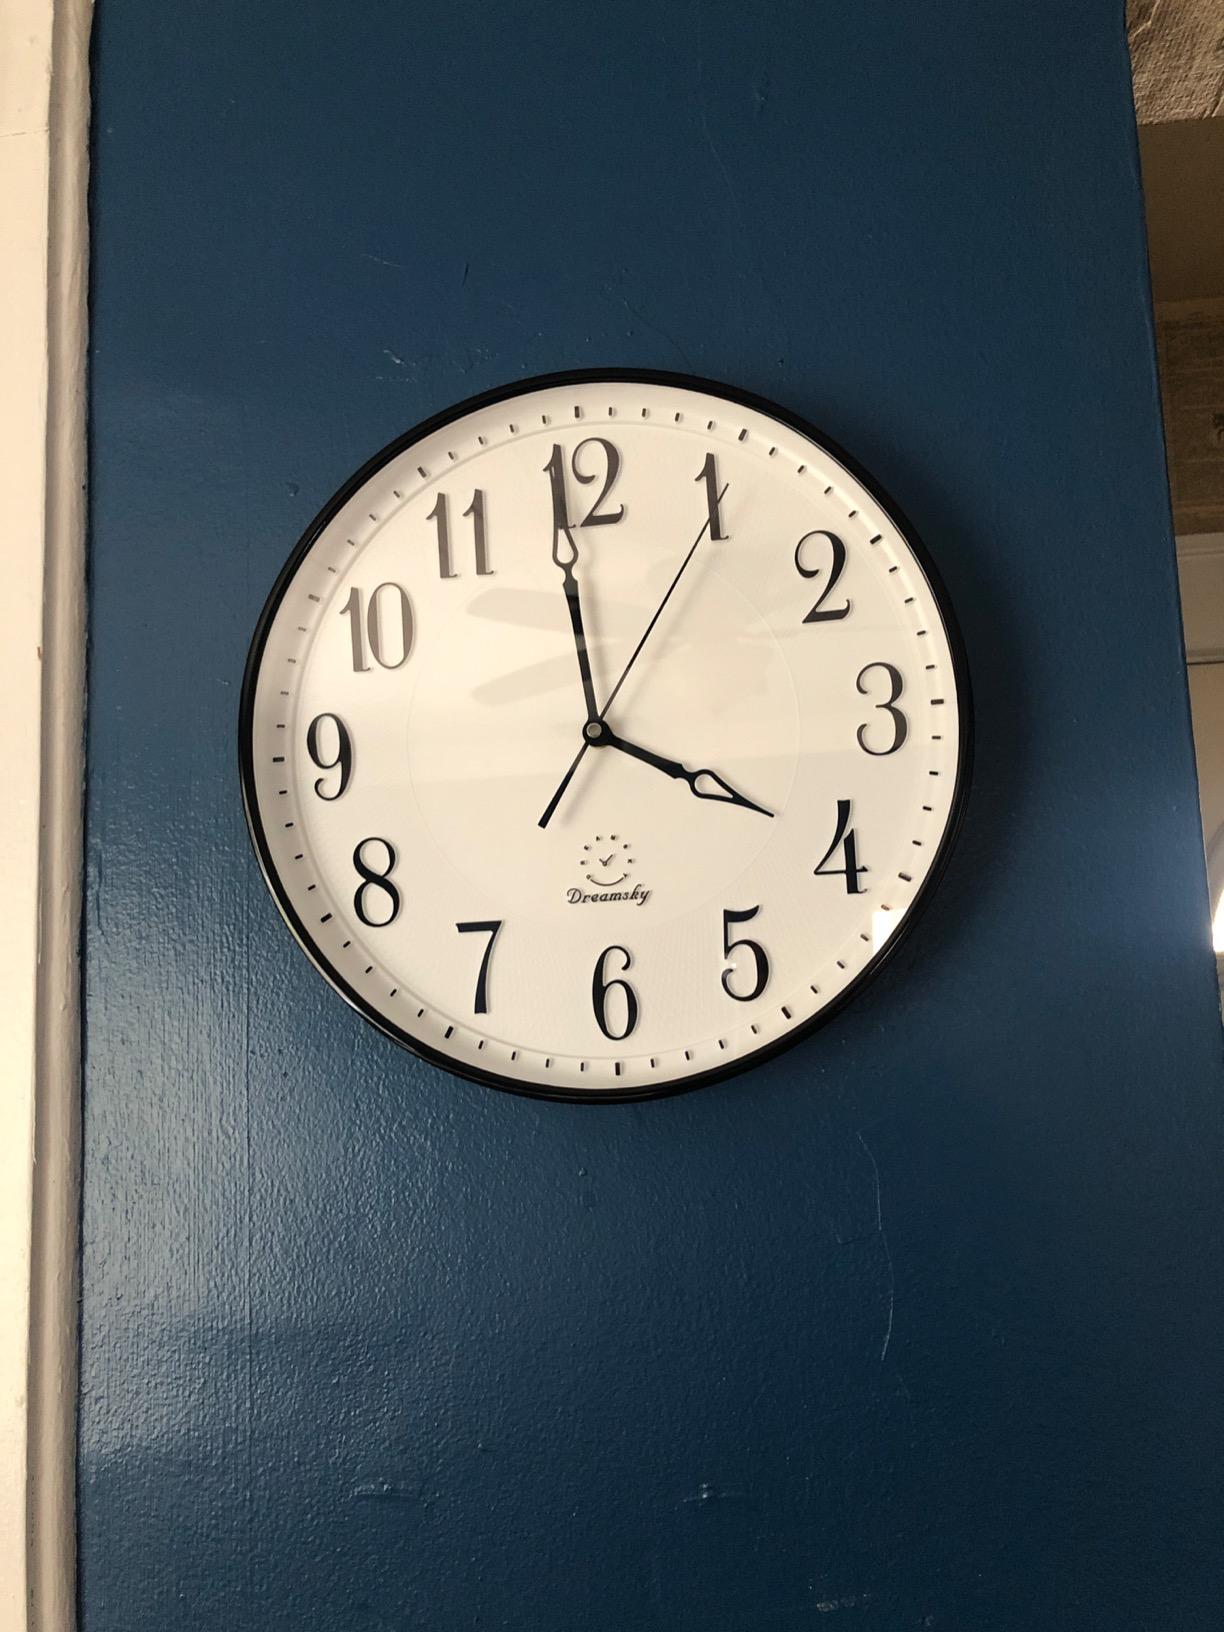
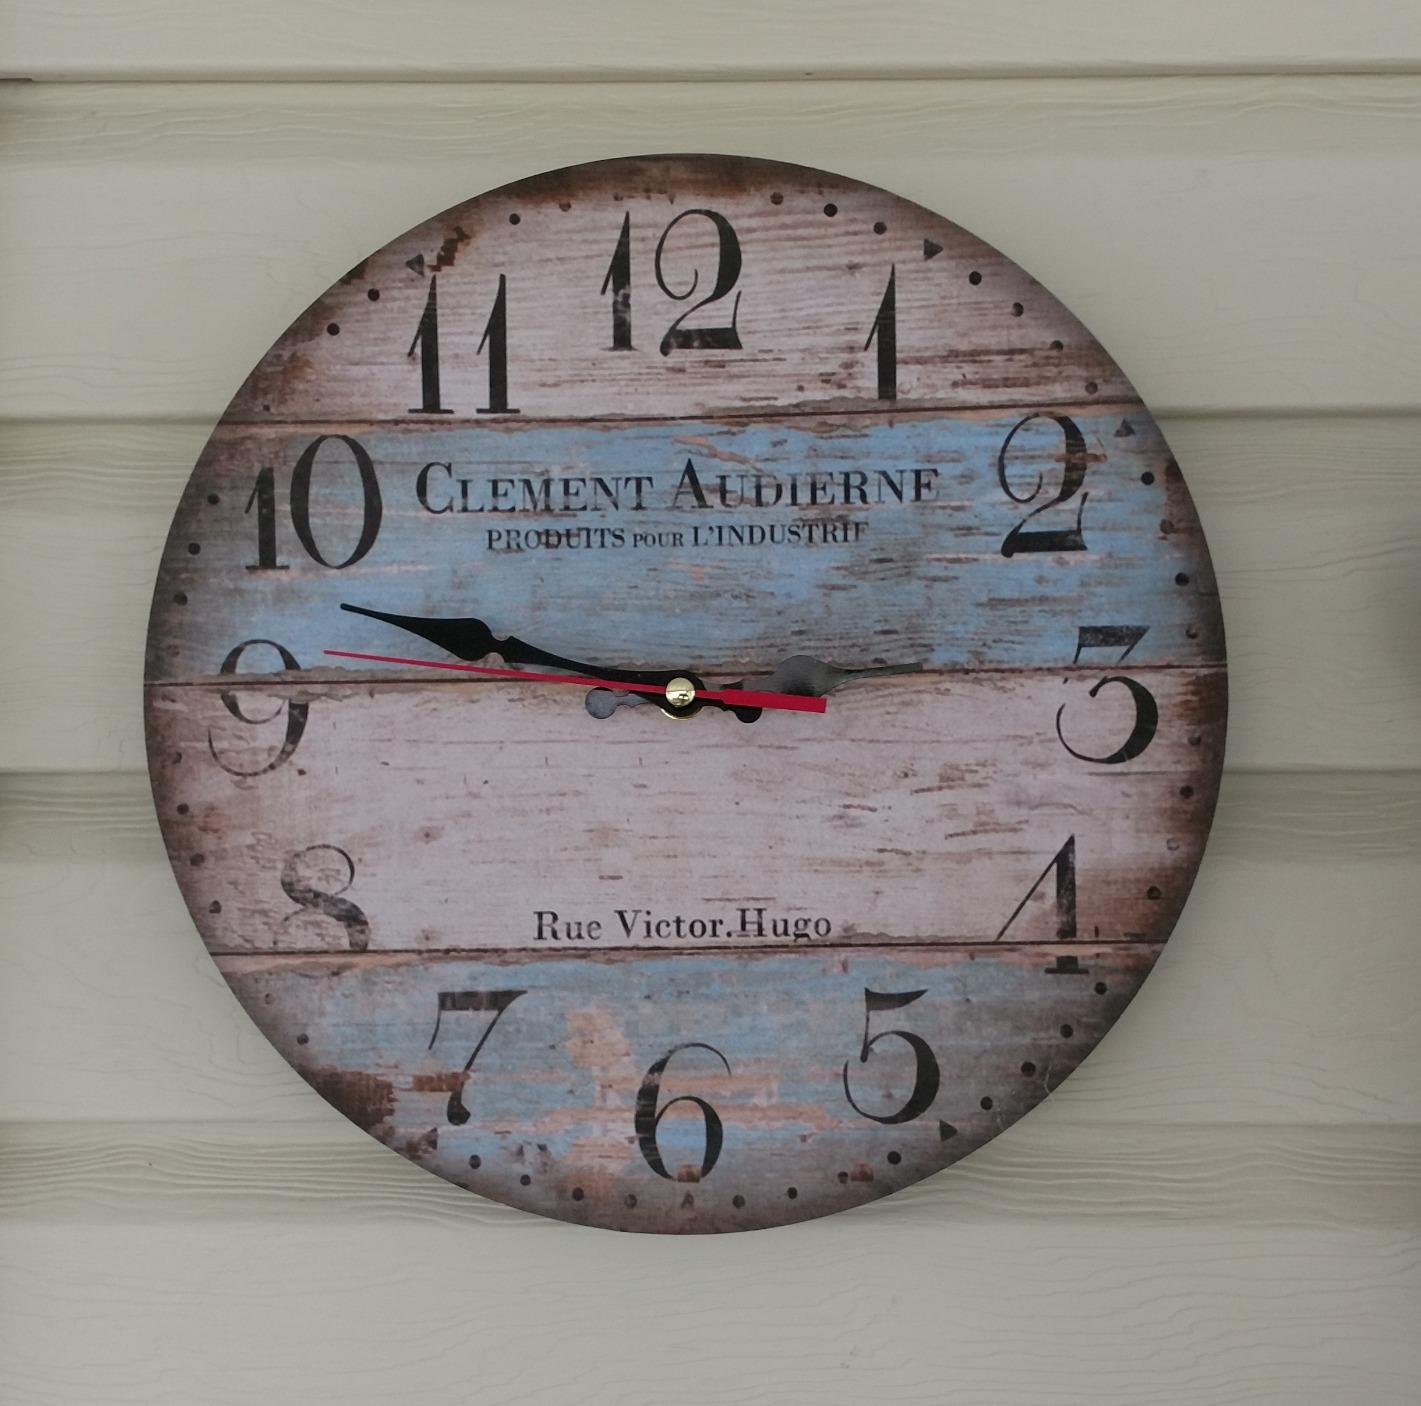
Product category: clock
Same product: no